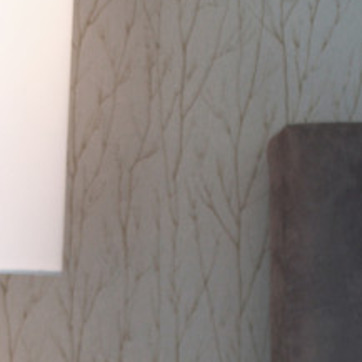
Material: wallpaper